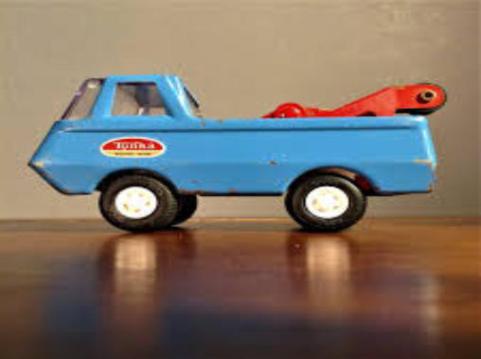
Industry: Leisure